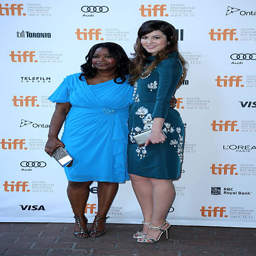
actors attend the premiere during festival .